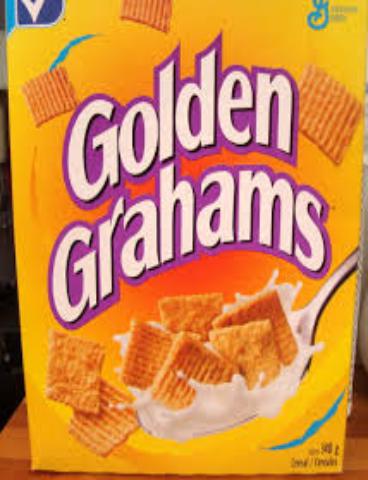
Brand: Golden Grahams
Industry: Food